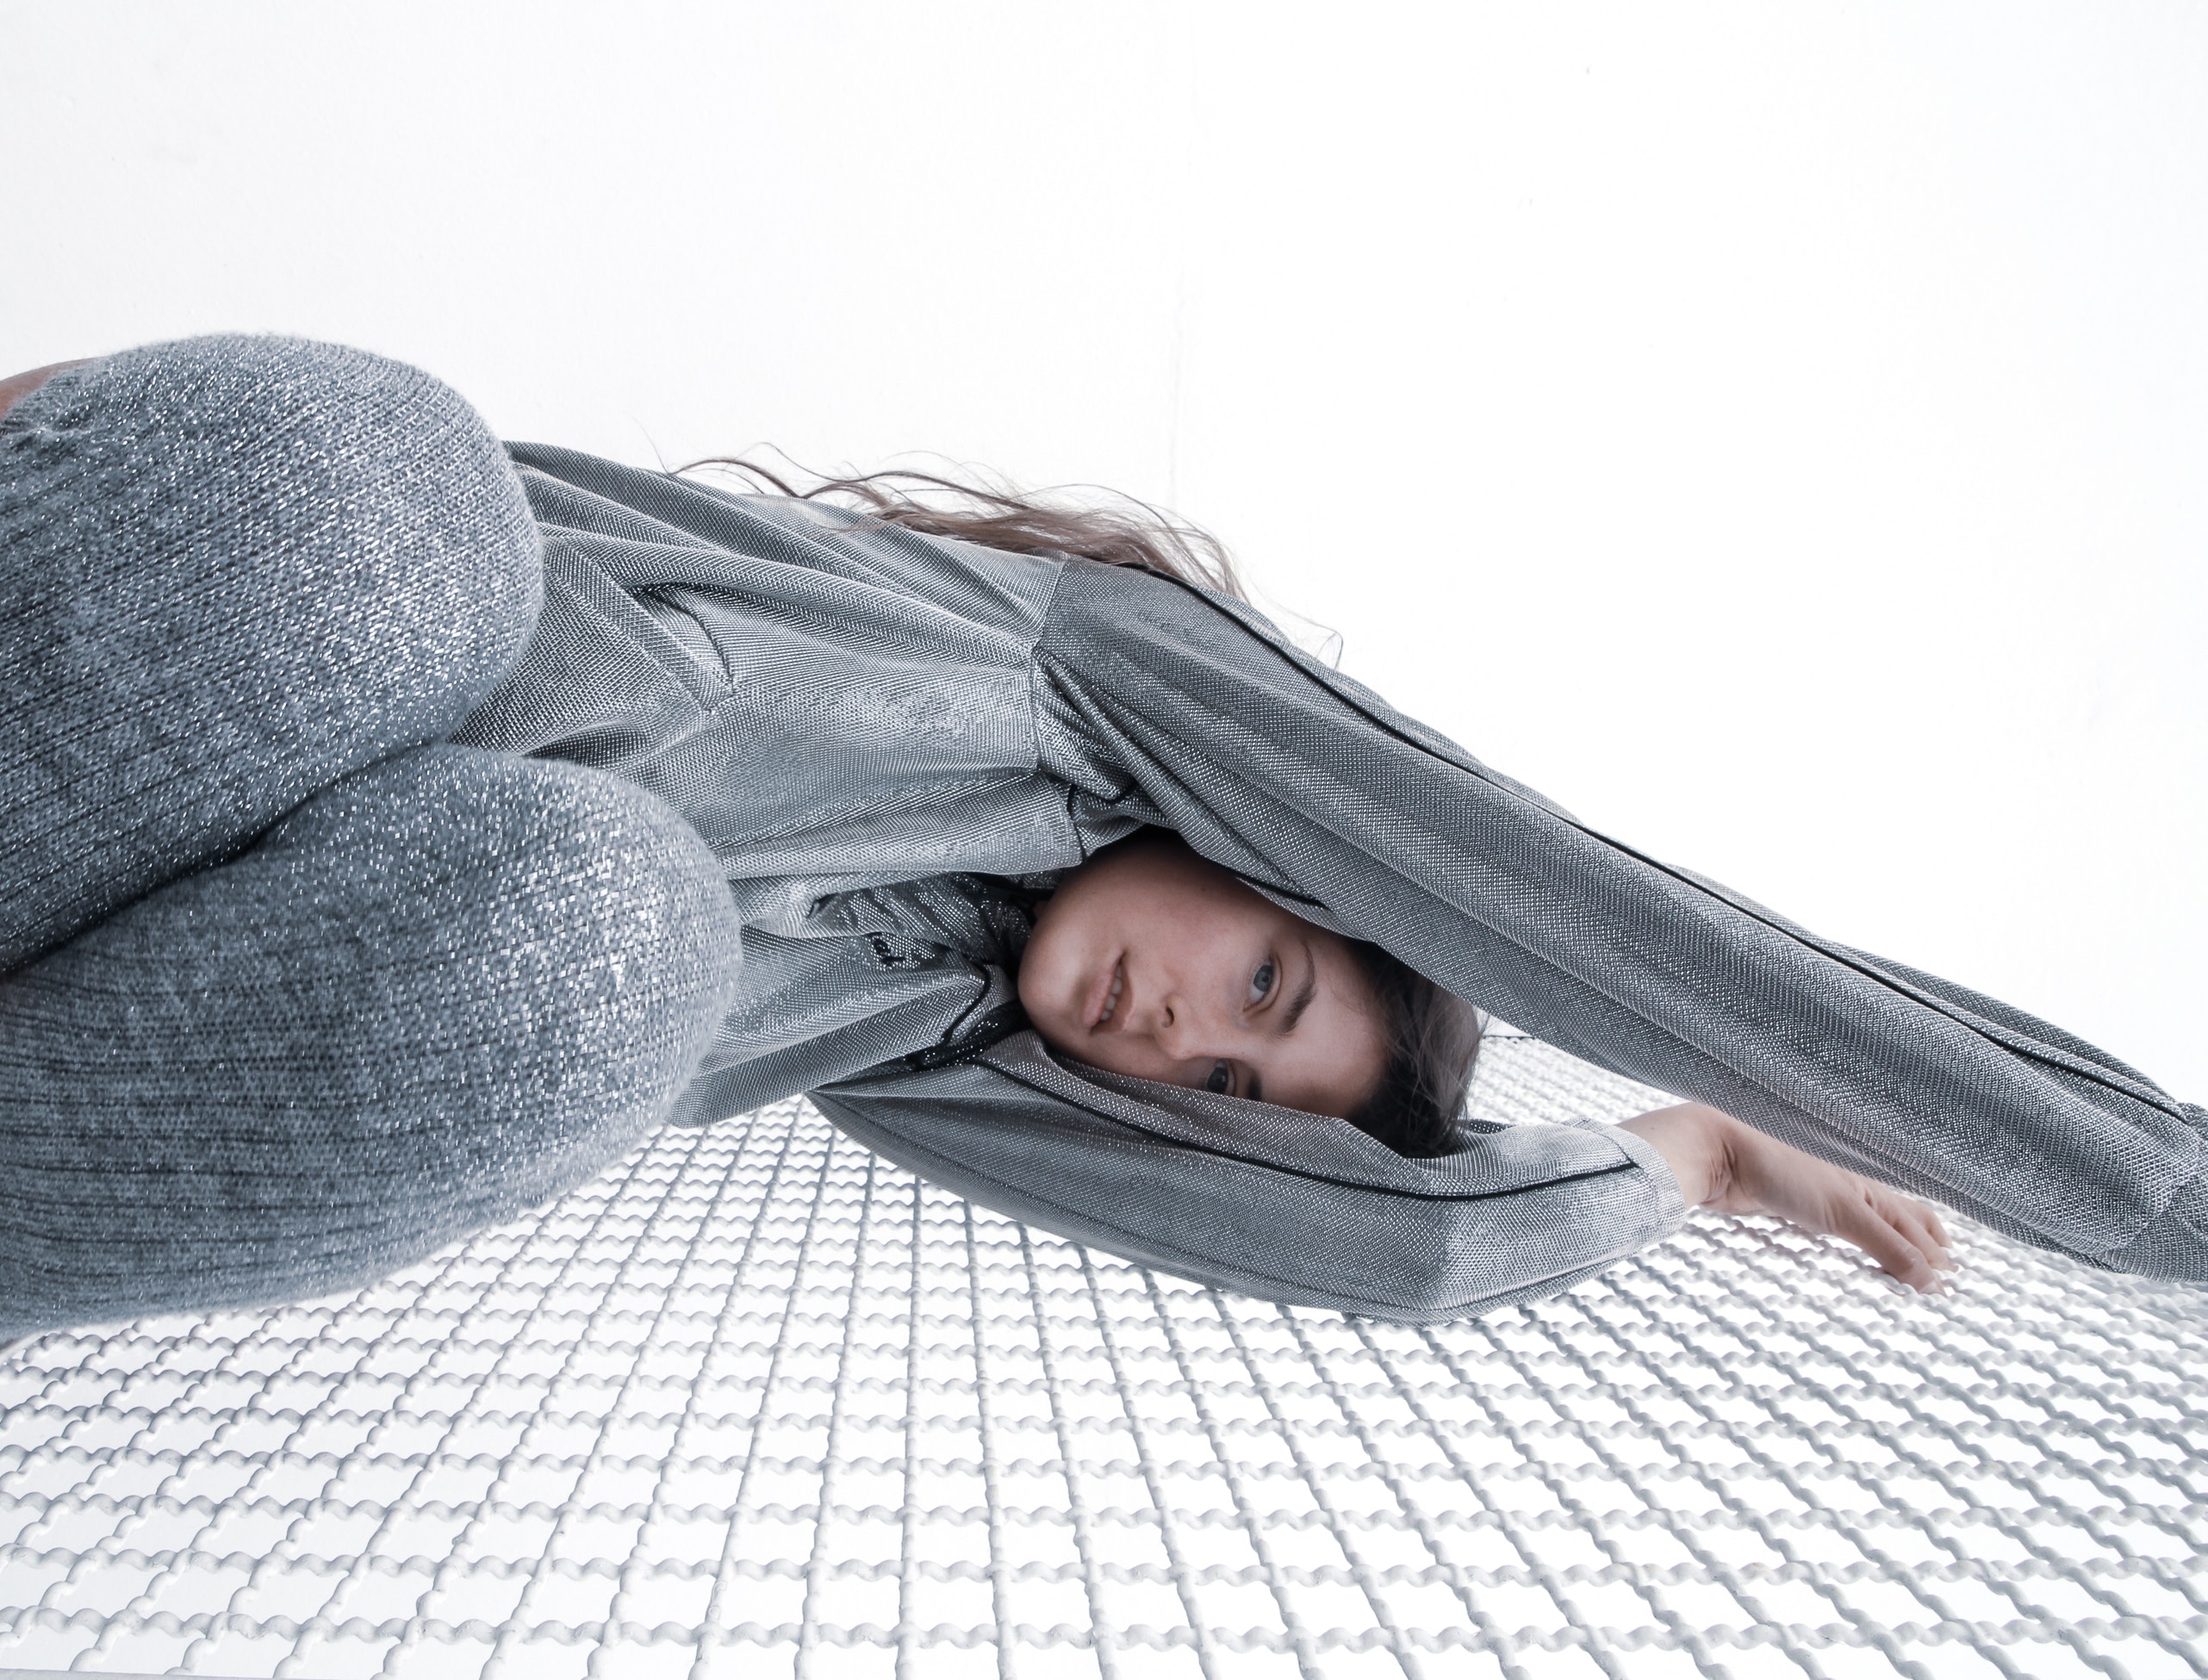
child, comfort, leg, outerwear, textile, photography, sitting, sleep, baby, linens, nap